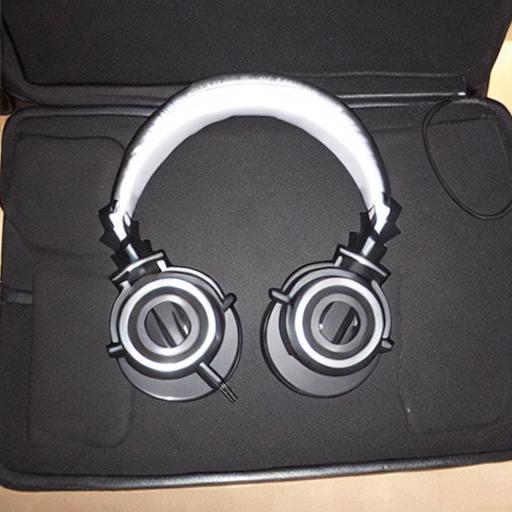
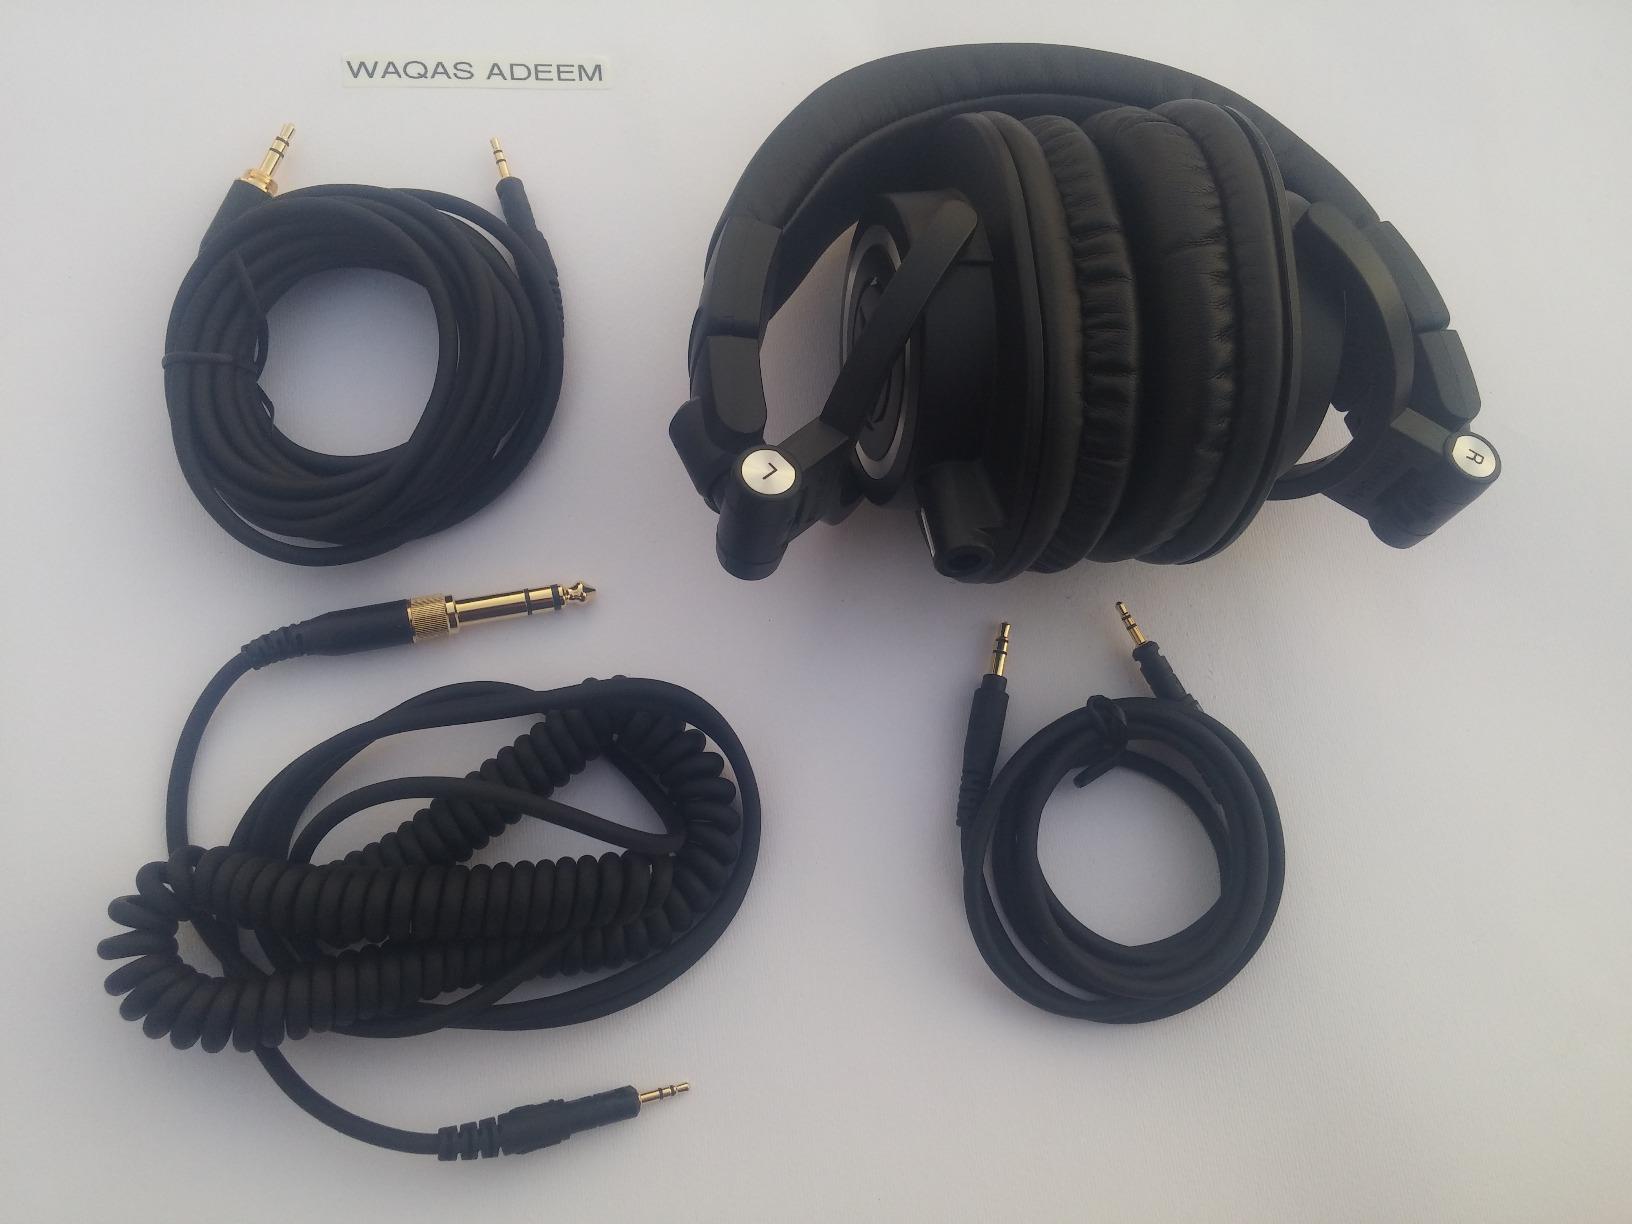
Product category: headphones
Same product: no